Uniform fetishism

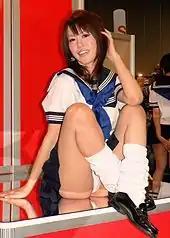
Japanese adult actress Ai Himeno in a Kogal style school uniform

Uniform fetishism is a particular type of clothing fetishism in which an individual is sexually aroused by uniforms. It is a form of sexual fetishism. Uniform fetishism has been associated with a variety of different uniforms, including schoolgirl and cheerleader uniforms, French maid uniforms, and uniforms associated with police or military organisations.